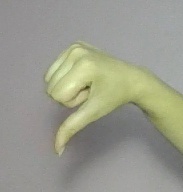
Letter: waw